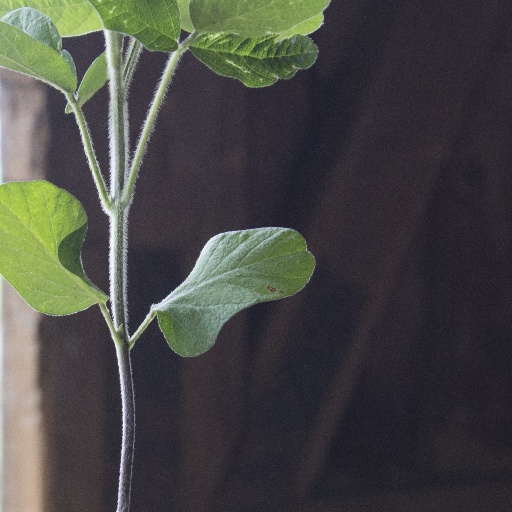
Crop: soybean